Academic relations between Iran and the United States

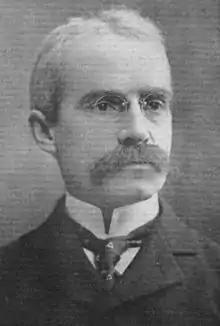
Dr. Joseph Cochran, founder of the first modern medical institute in Iran.

In medical sciences, while the "Maderseye Tebb" and the Dar ul-Funun in Tehran are often considered the first institutions of higher medical education in Iran, modern medical education in Iran was actually established in 1878 in Urmia. Founded by the American Dr. Joseph Cochran, the institute delivered a total of 26 graduates between 1878 and 1909. Mozaffar ad-Din Shah Qajar himself signed the graduation certificates of some graduates.